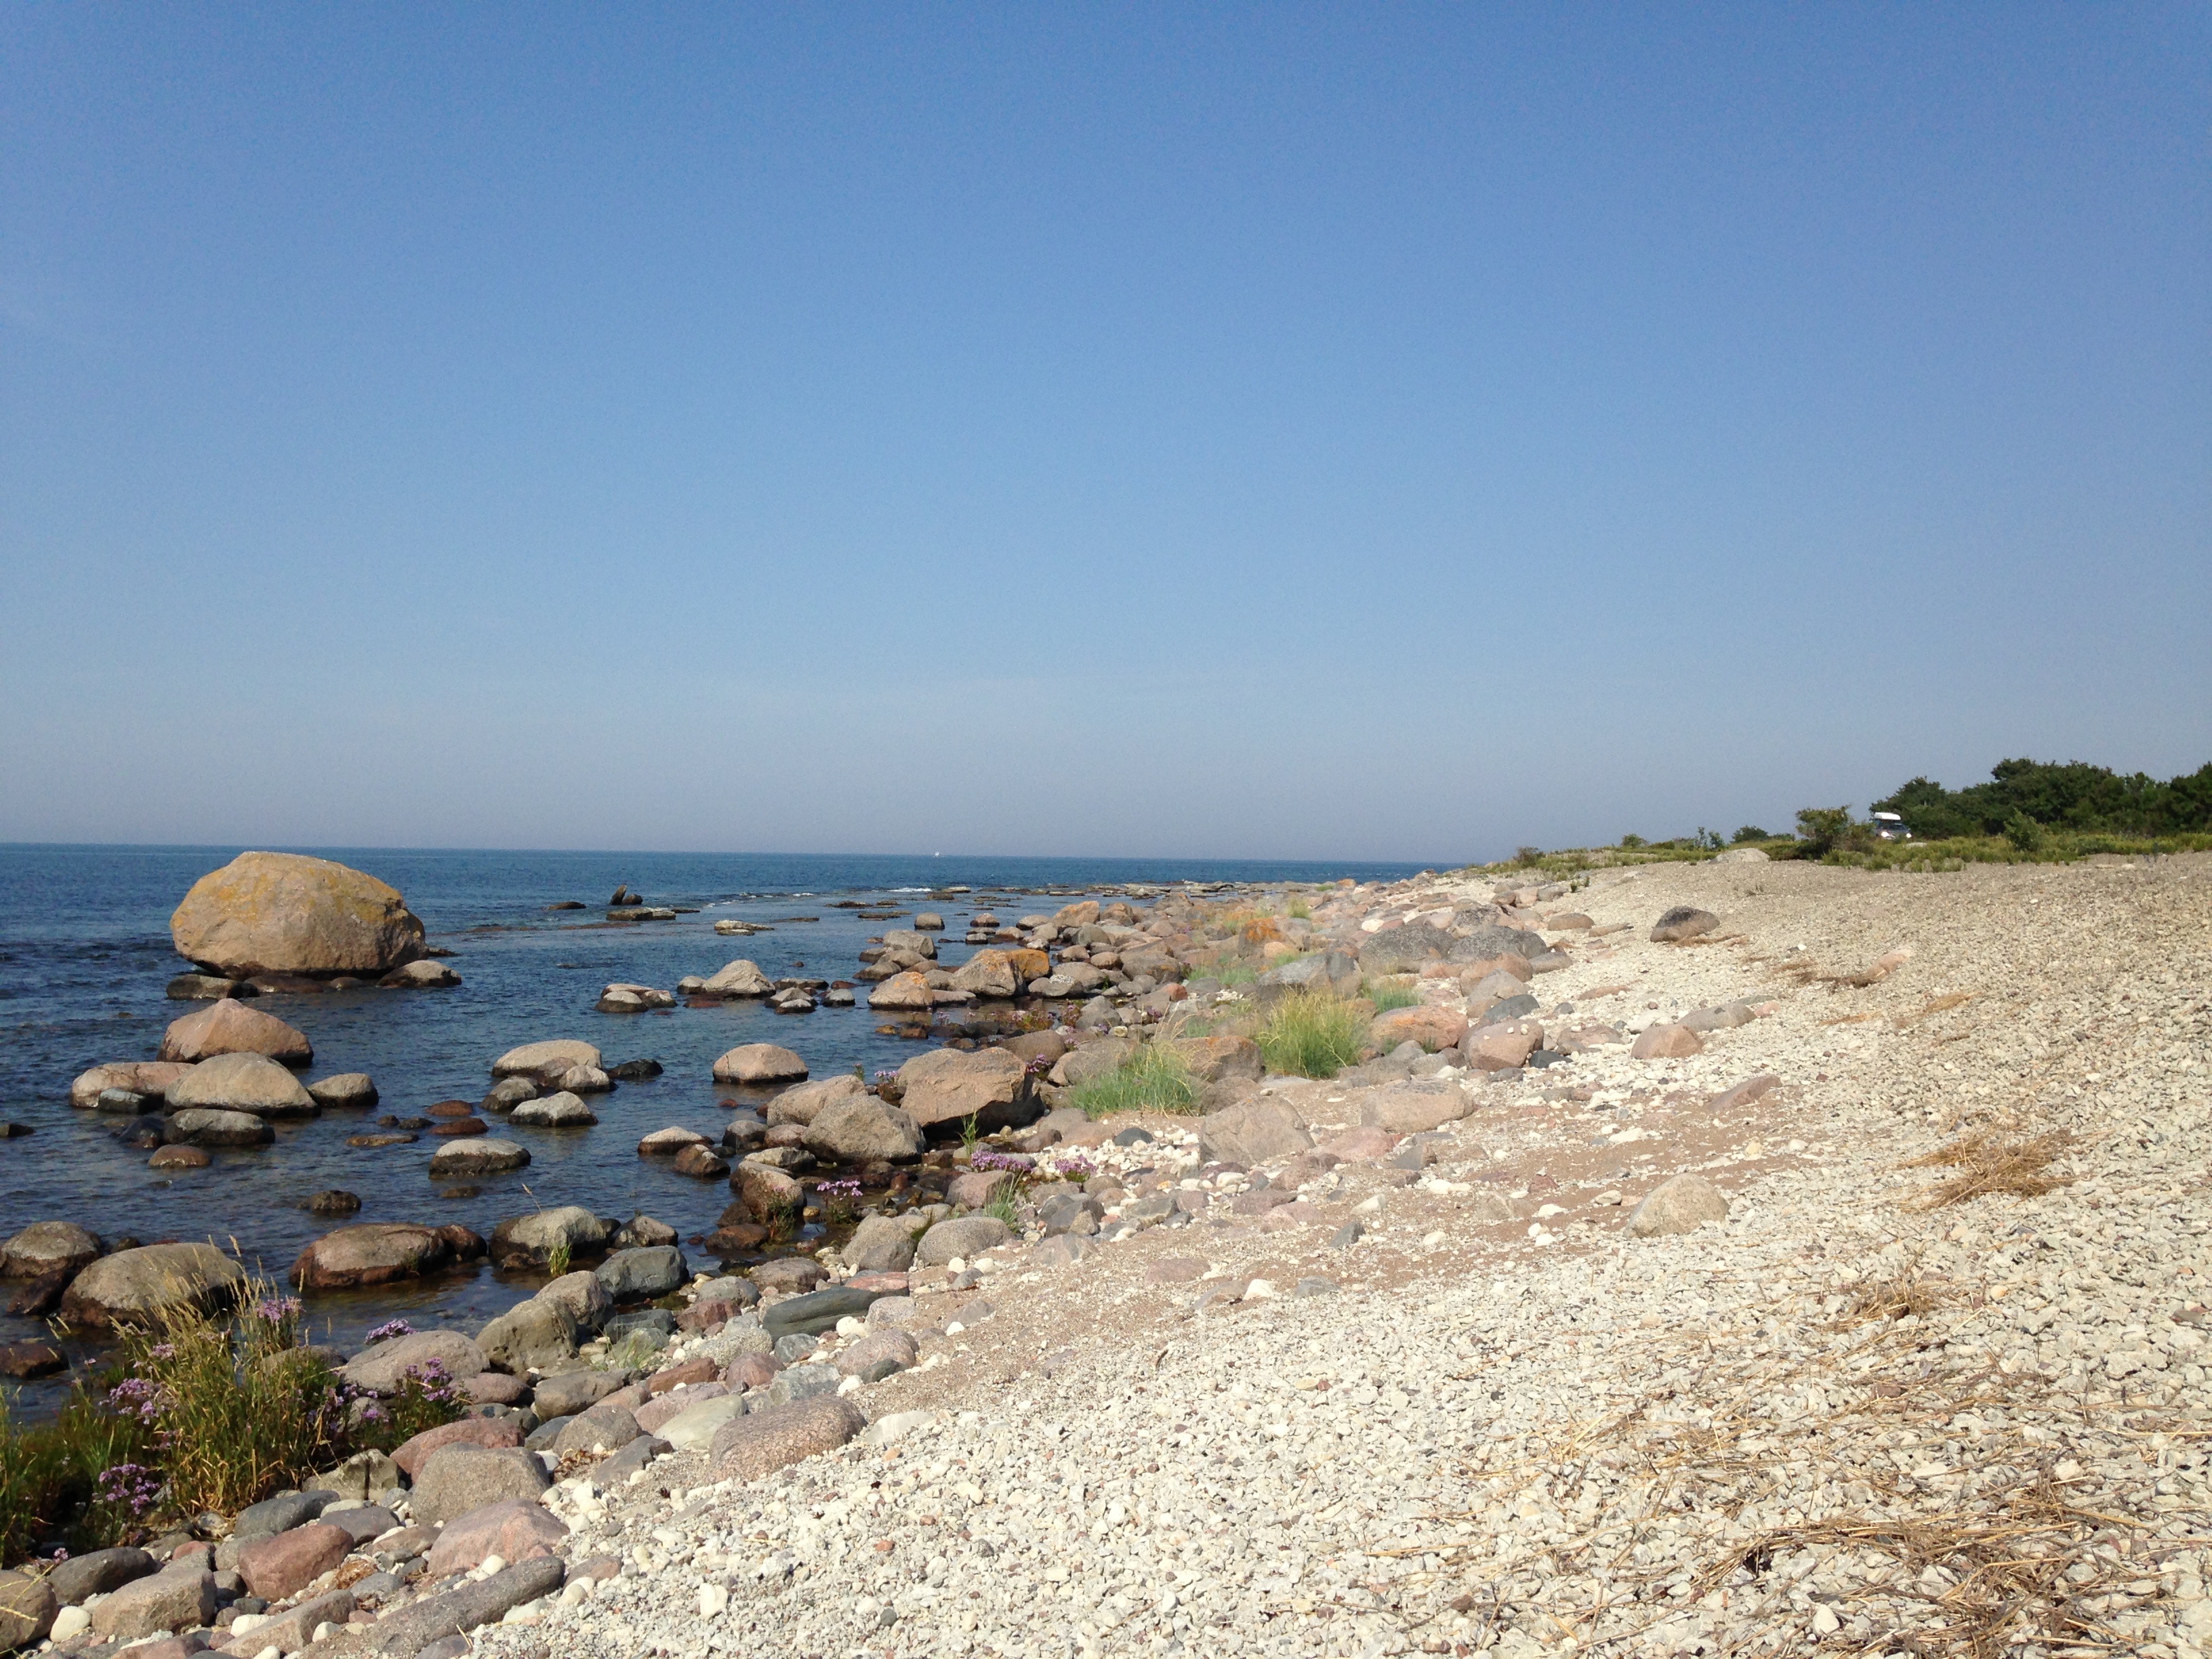
beach, sea, coast, sand, rock, ocean, shore, coastal, stone, cliff, cove, bay, terrain, body of water, cape, natural environment